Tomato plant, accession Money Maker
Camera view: horizontal (90 deg, fisheye); turntable rotation: 90 degrees
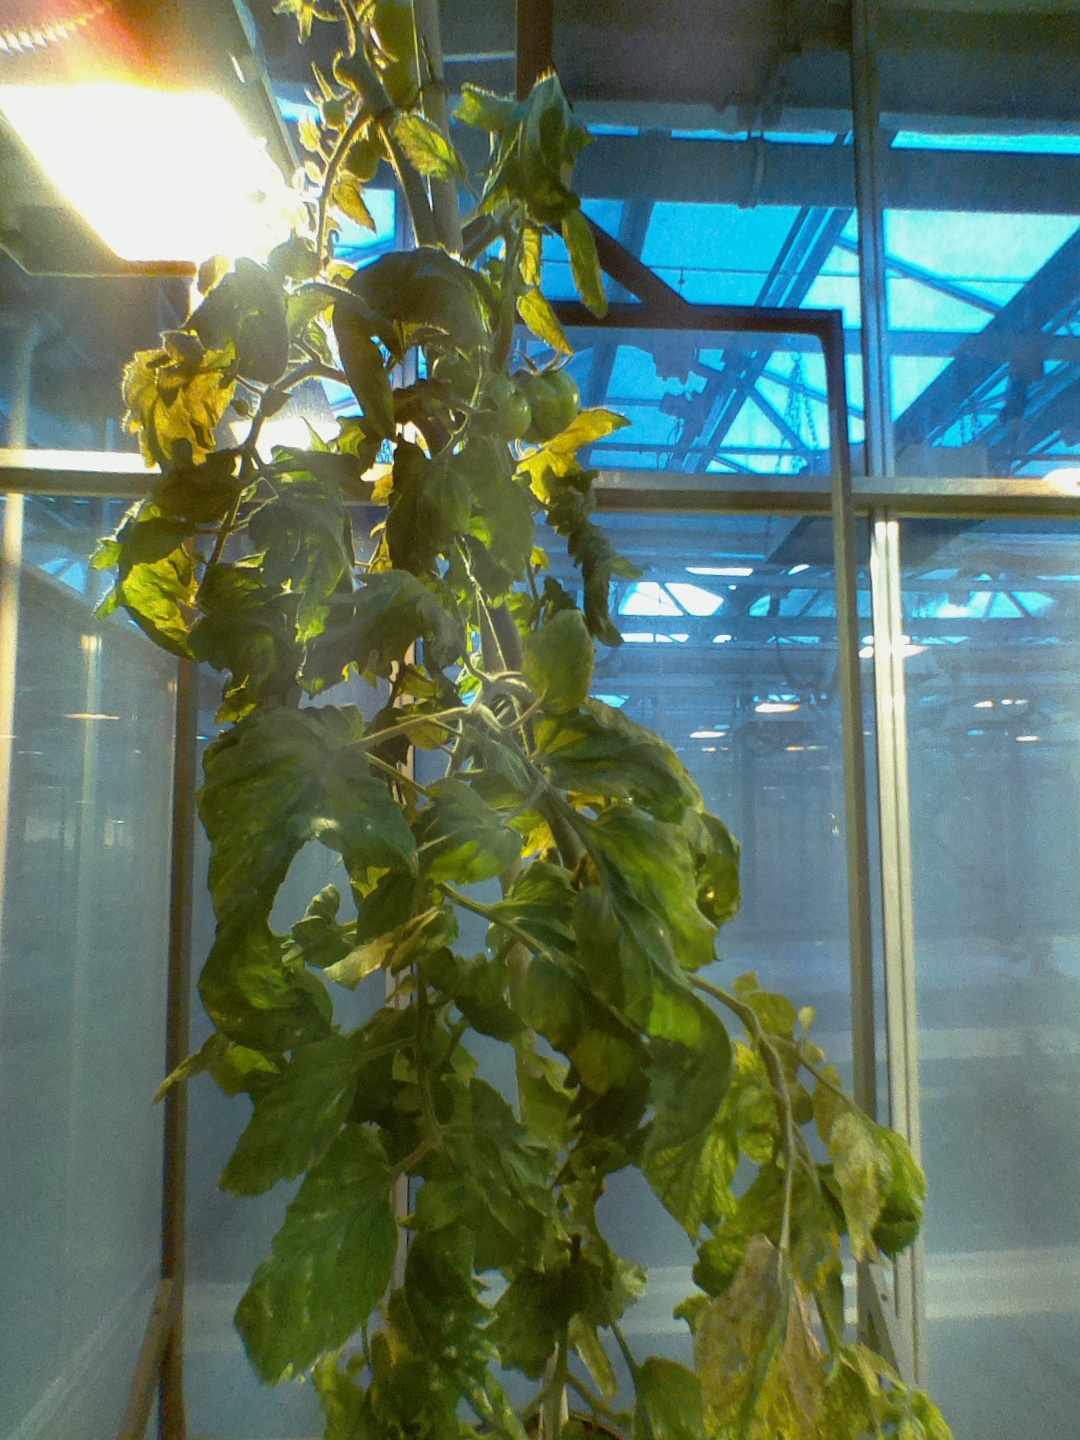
BBCH growth stage 75: 50%-60% of final fruit size